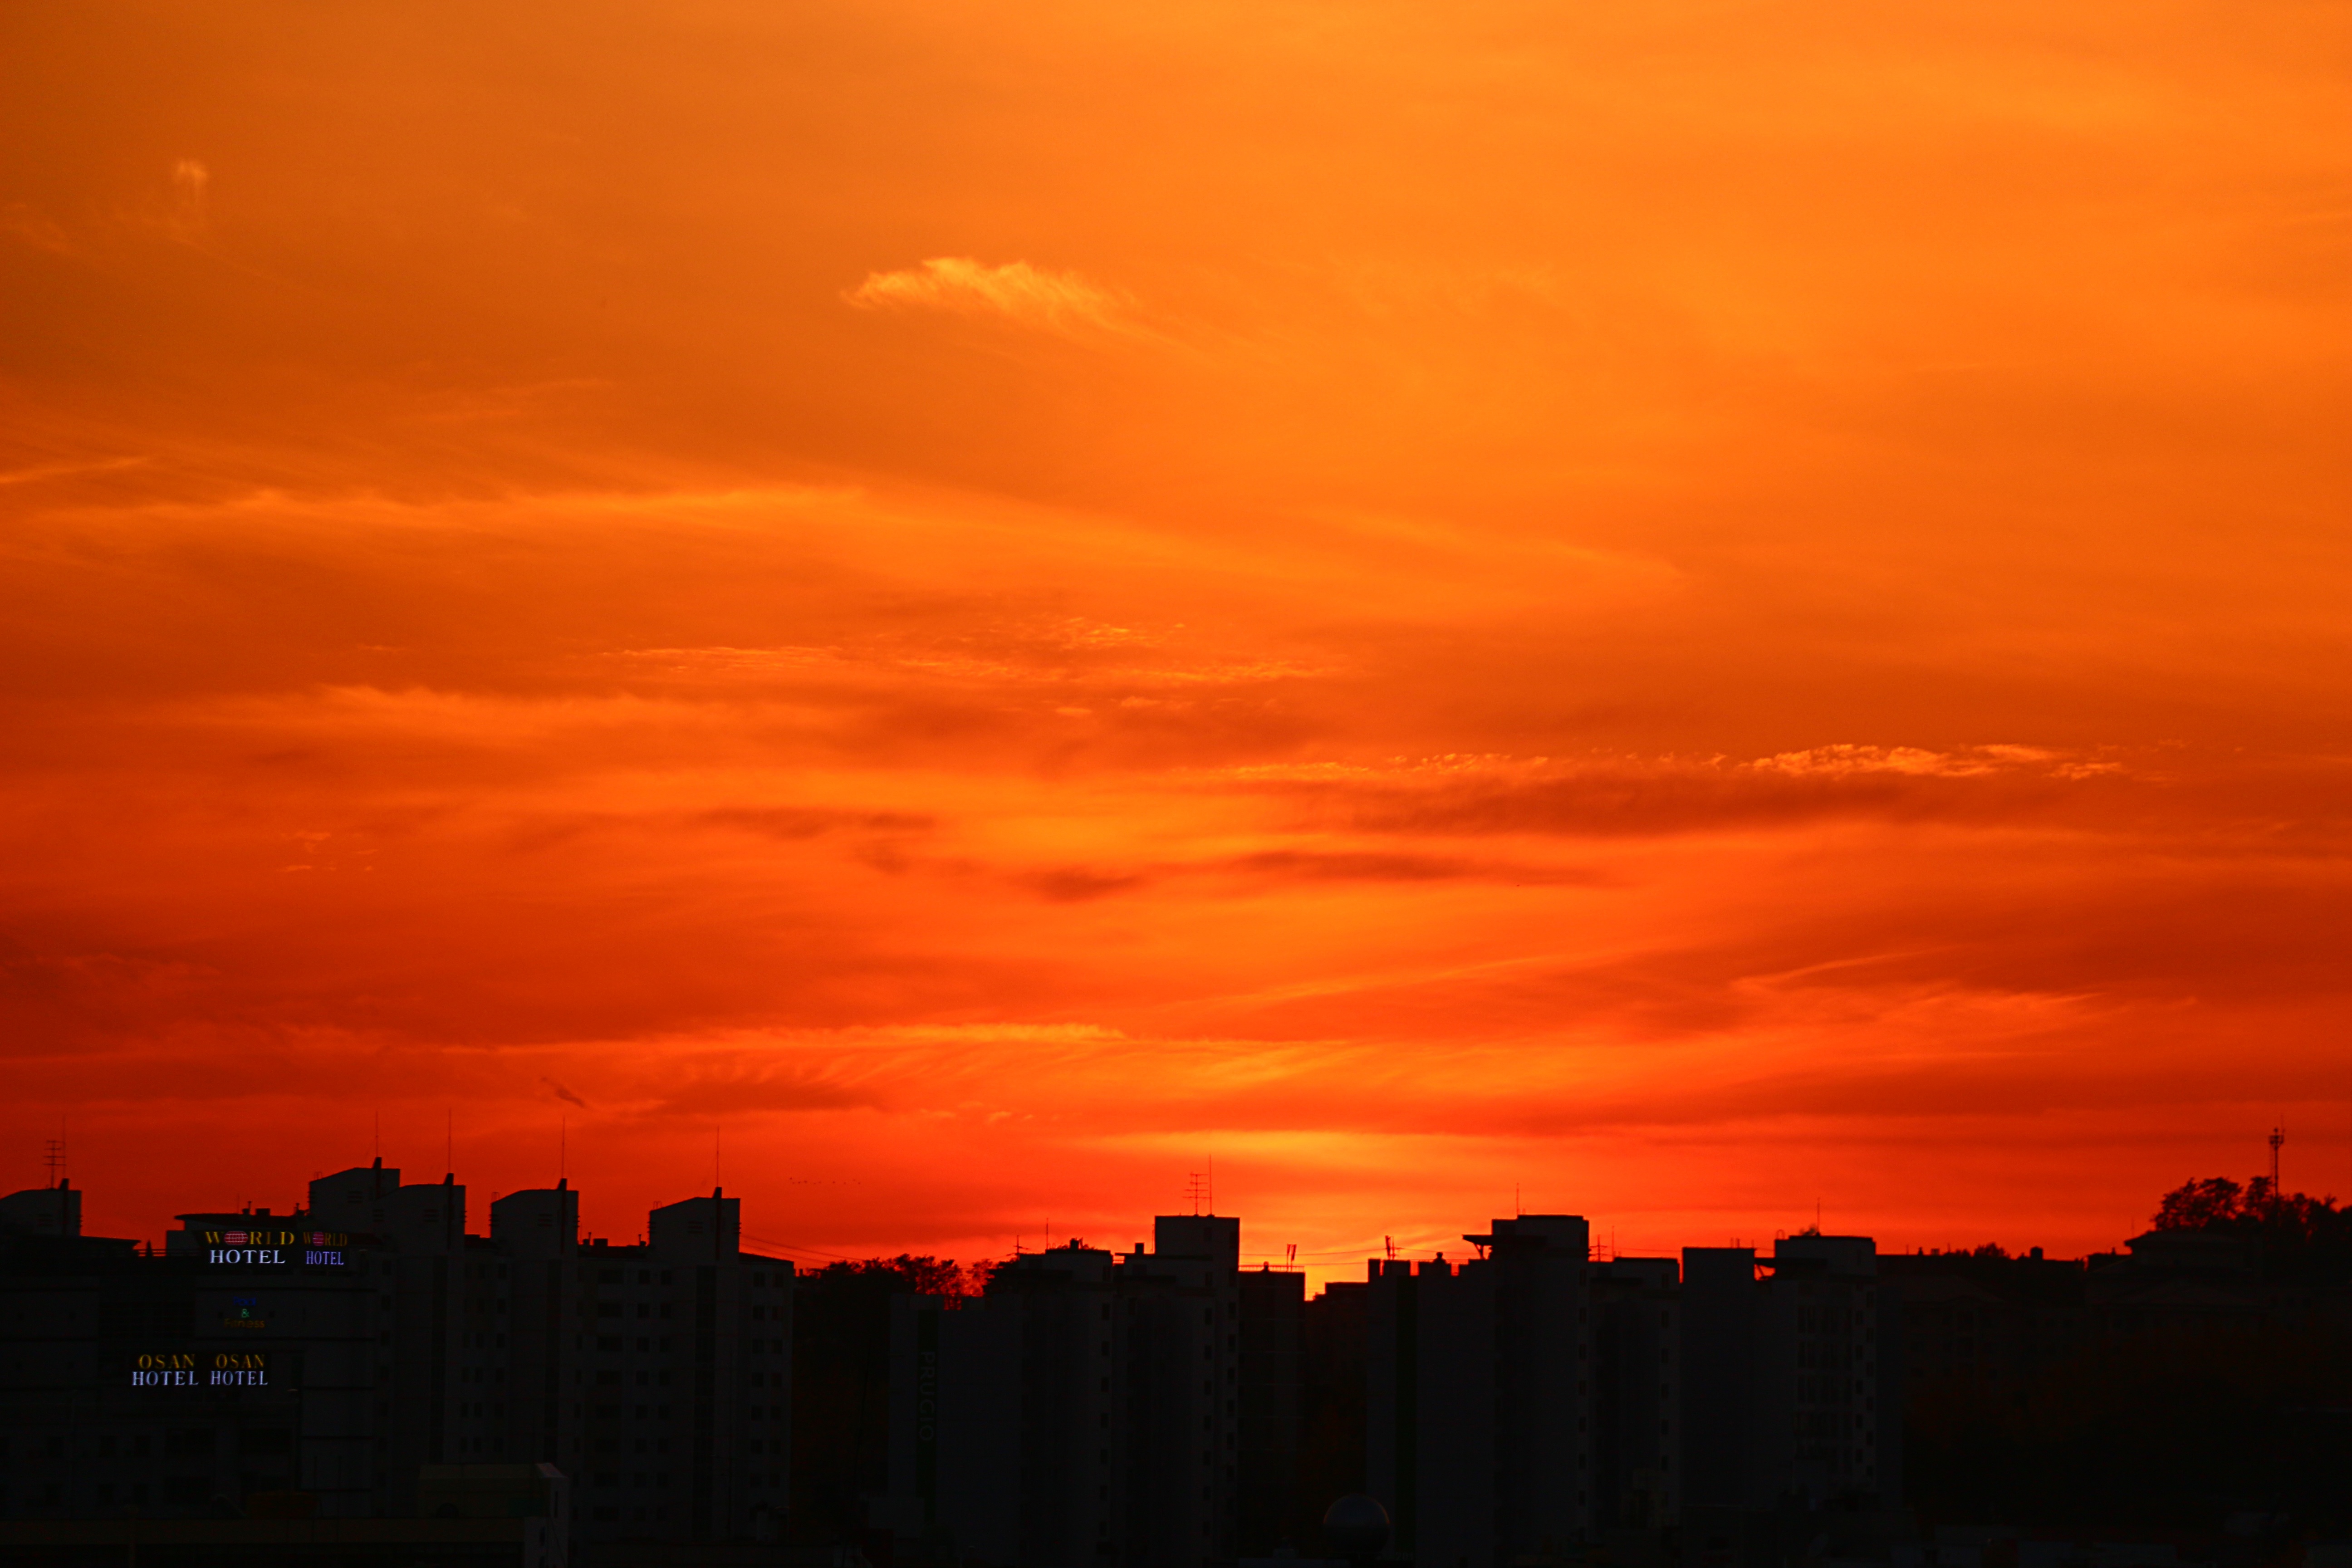
landscape, sea, nature, horizon, cloud, sky, sunshine, sun, sunrise, sunset, skyline, morning, dawn, atmosphere, home, dusk, evening, orange, golden, red, glow, life, in the evening, happy, apartments, veranda, hope, feel, day, mood, afterglow, confidence, red sky at morning